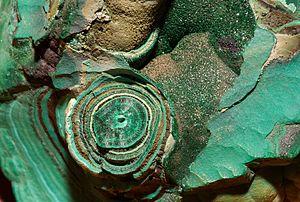
Malachite brute du Congo